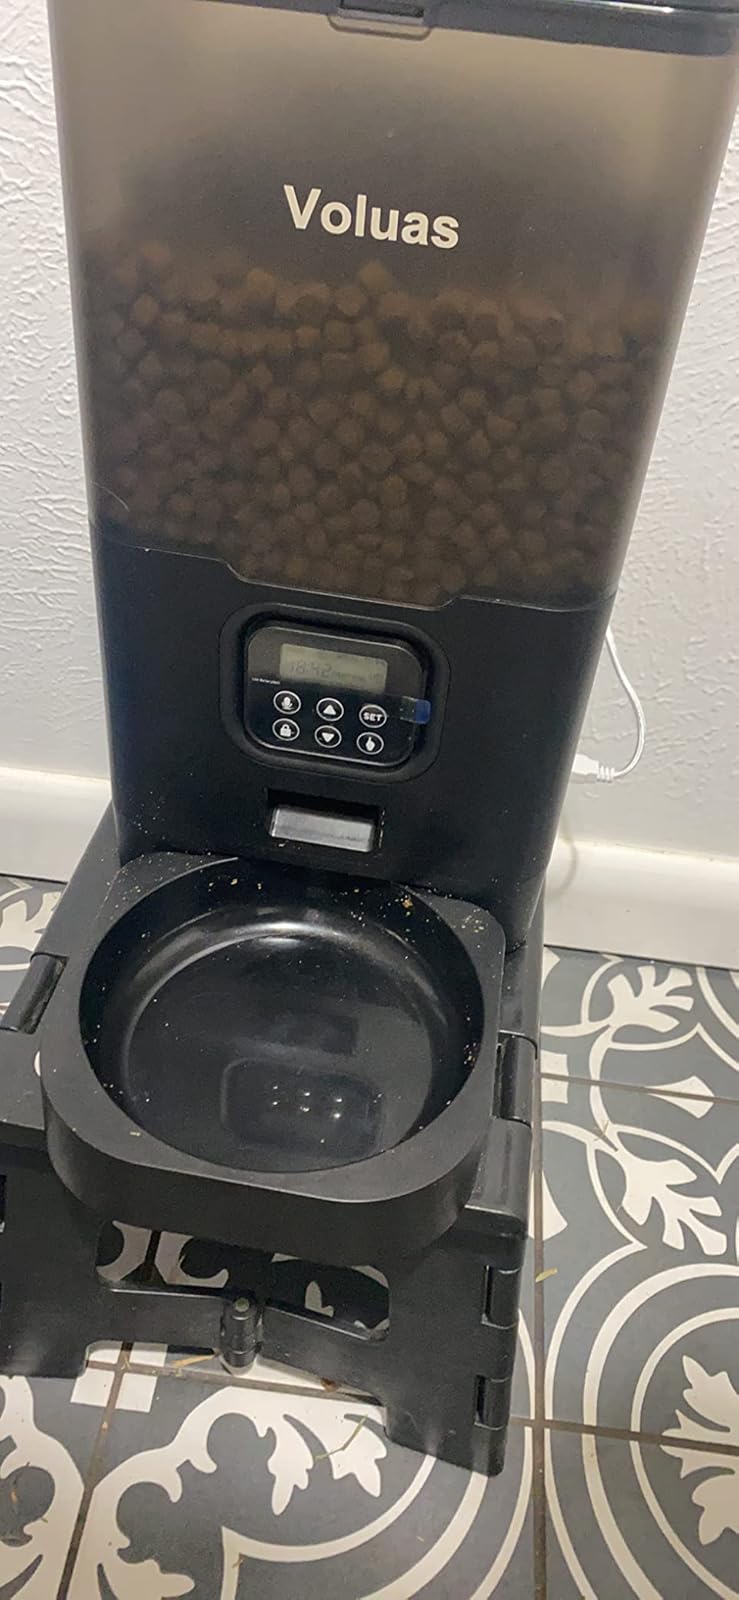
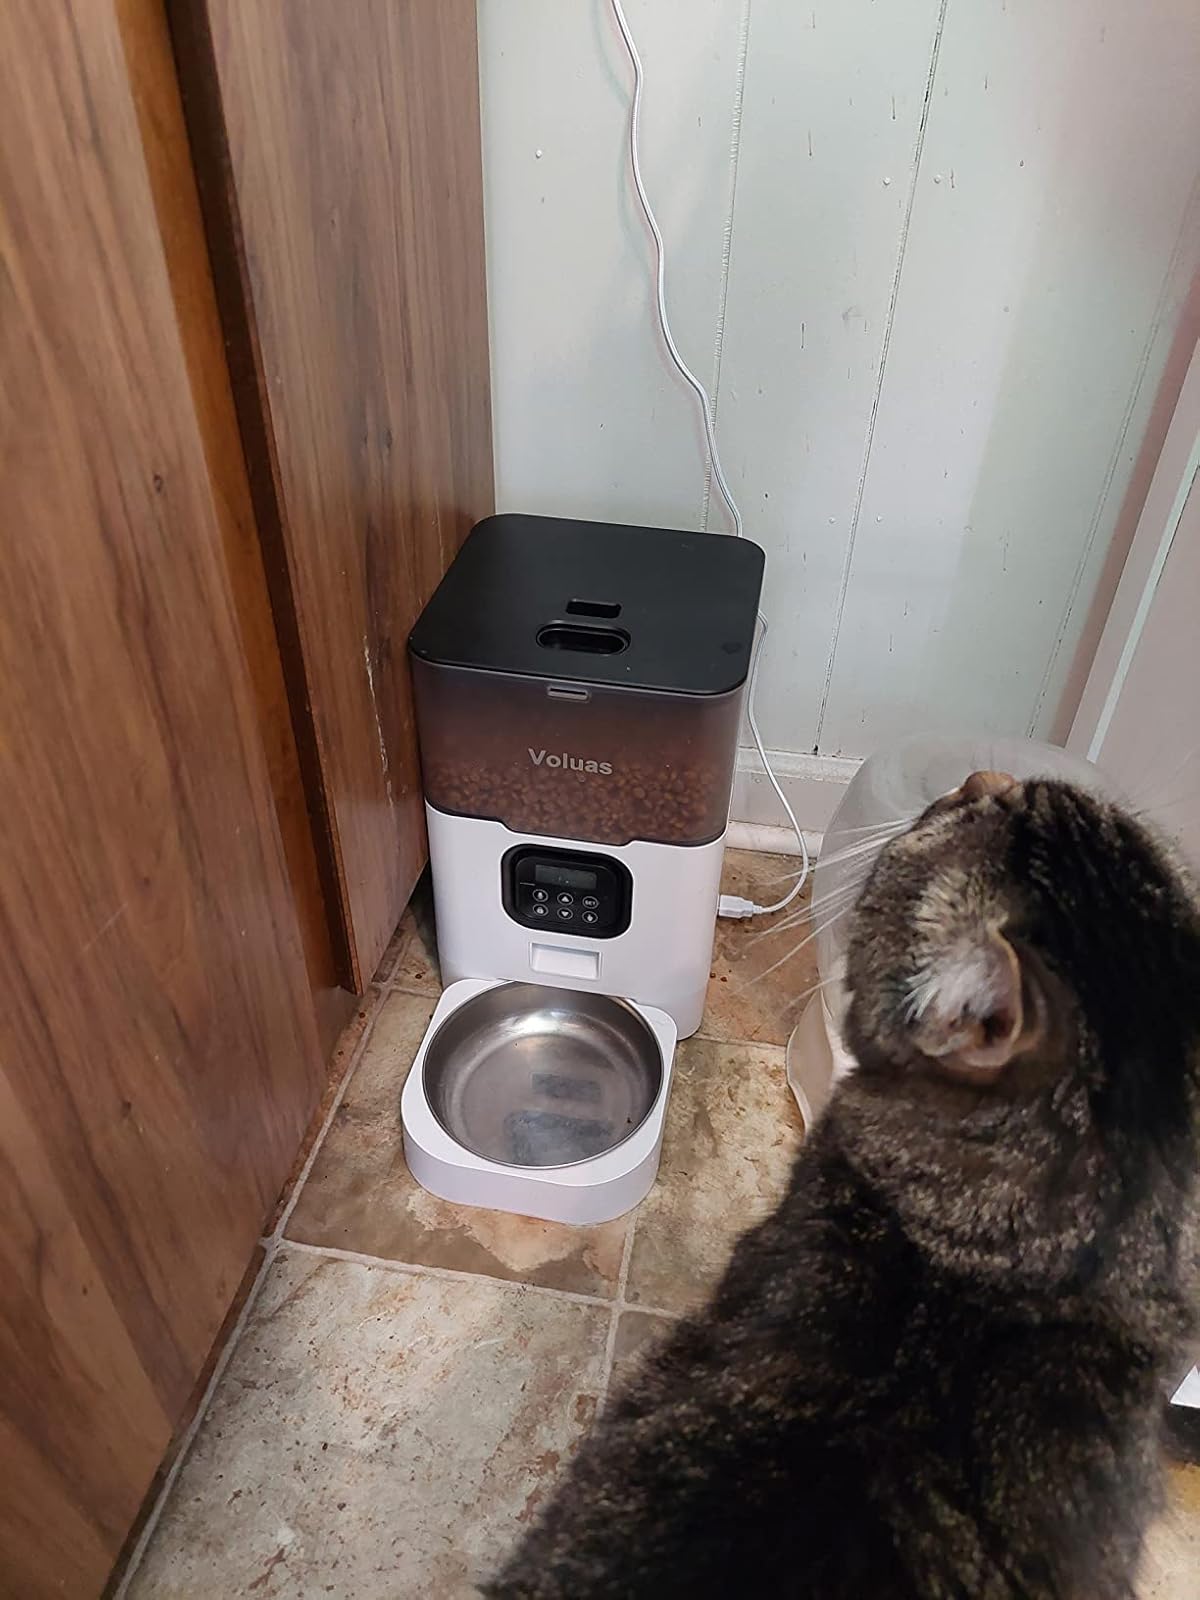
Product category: items_feeder
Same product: no